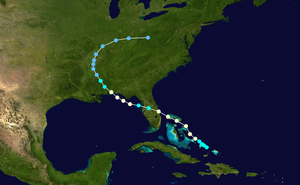
La Saison cyclonique 1995 dans l'océan Atlantique Nord commence officiellement le 1ᵉʳ juin 1995 et se finit le 30 novembre 1995. Ces dates conventionnelles délimitent la période durant laquelle il est le plus probable qu'un cyclone tropical se forme. L’ouragan Allison se forme le 2 juin, et respecte la convention. En revanche, l’ouragan Tanya est très proche de la moyenne climatologique, et se dissipe le 3 novembre. La saison est l’une des plus actives qu’ait connu l’Atlantique Nord. Avec 19 cyclones nommés, cela représente une honorable troisième place aux côtés de la saison cyclonique 1887, depuis la formation de la saison cyclonique 2005. Le nombre d’ouragans est tout particulièrement élevé, puisqu’il s’en forme 11, proche du record de l’époque, établi à 12 par la saison cyclonique 1969 dans l'océan Atlantique Nord.